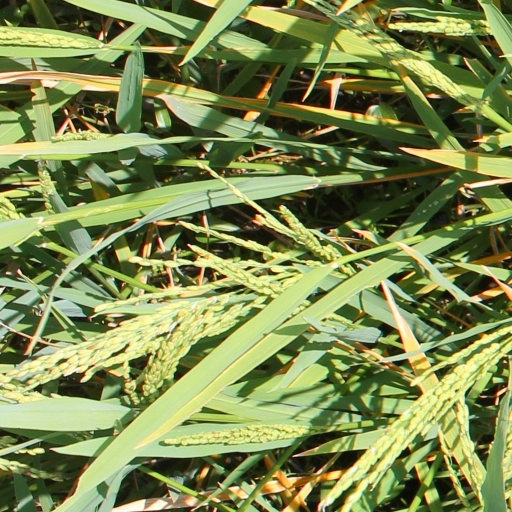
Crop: rice